Joel Przybilla

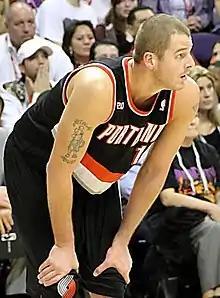
Przybilla with the Trail Blazers in 2011

Joel Przybilla (born October 10, 1979) is an American former professional basketball player who played the center position for 13 seasons in the National Basketball Association (NBA).